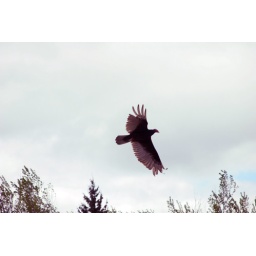
A turkey vulture spotted in Utopia, Ontario. Not as sharp as I'd like, as it was taken through the car window.